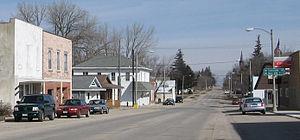
Stacyville est une ville du comté de Mitchell, en Iowa, aux États-Unis. Elle est fondée en 1856 et incorporée le 30 mars 1900.